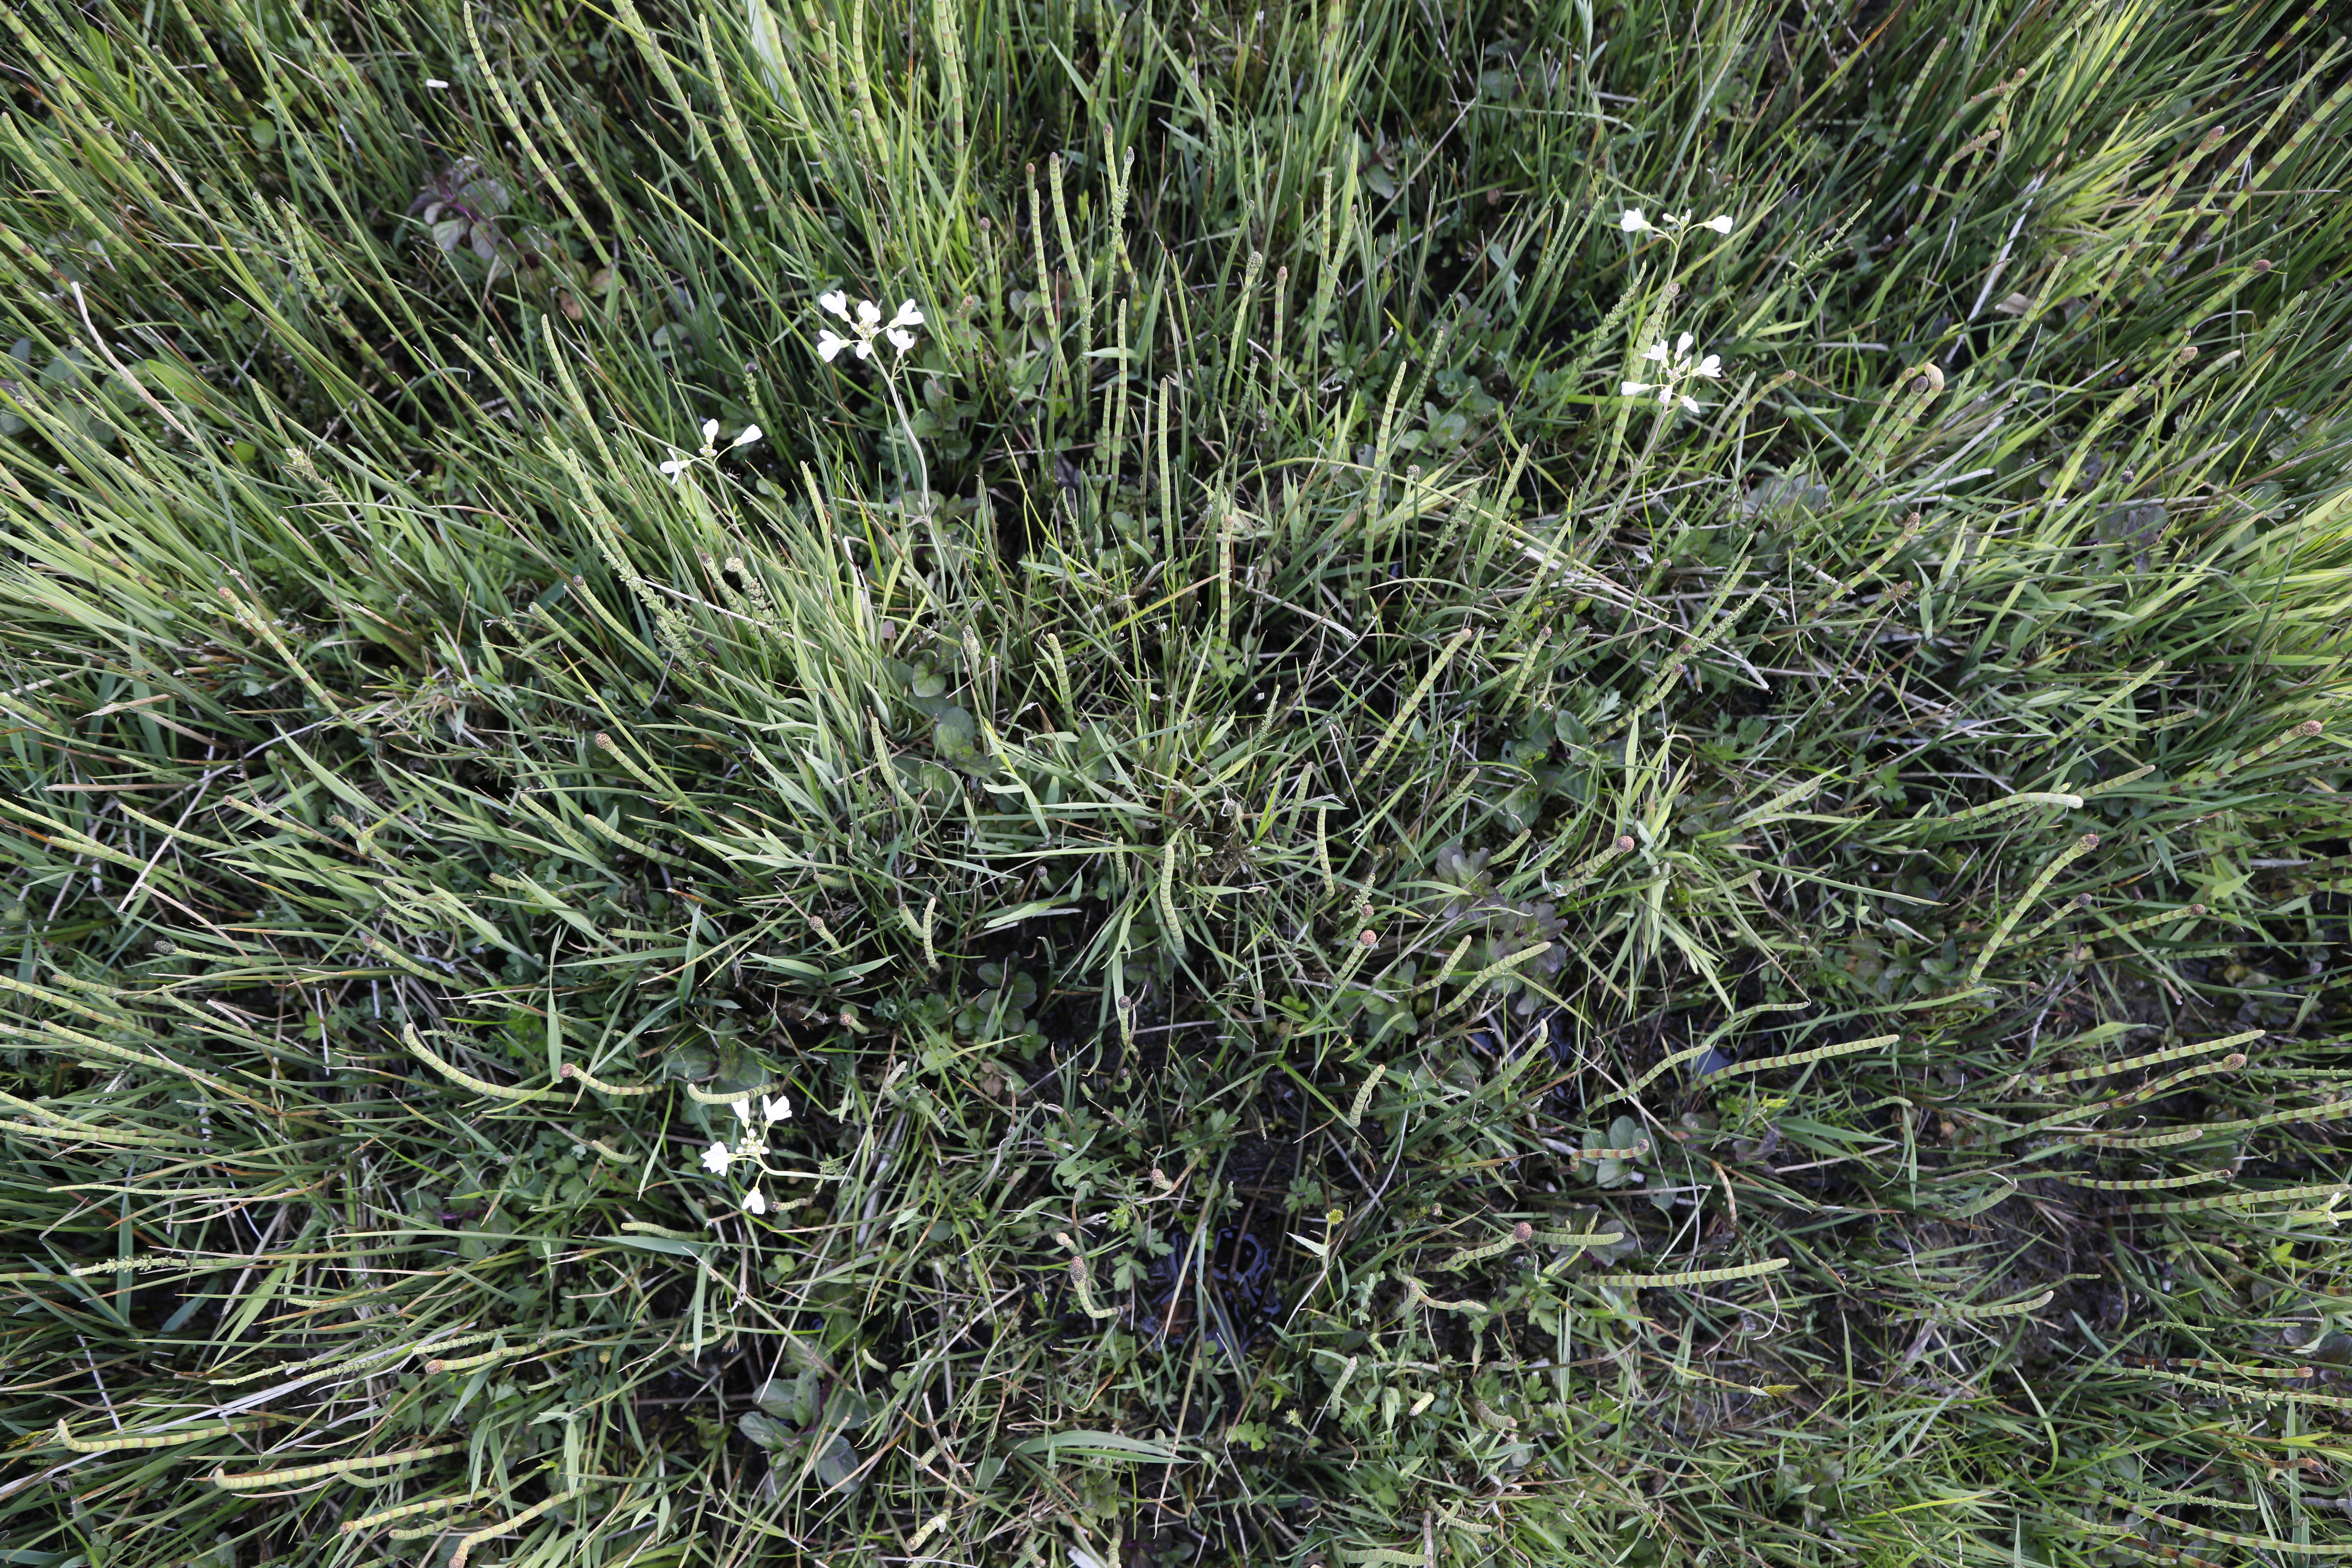
Plant species: Cardamine pratensis